Nashville Seraphs

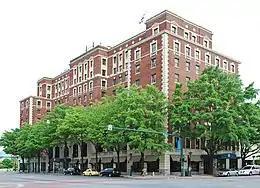
A nine-story hotel made of red brick surrounded by green trees growing in the sidewalk around its perimeter

Professional baseball was first played in Nashville, Tennessee, by the Nashville Americans, who were charter members of the original Southern League from 1885 to 1886 and played their home games at Sulphur Spring Park, later renamed Athletic Park and Sulphur Dell. This ballpark was to be the home of Nashville's minor league teams through 1963. In 1887, the city's Southern League team was called the Nashville Blues. The Nashville Tigers competed in the same league from 1893 to 1894. The Southern League disbanded in July 1894, as the result of league-wide financial instability brought on by the expense of travel and poor attendance.